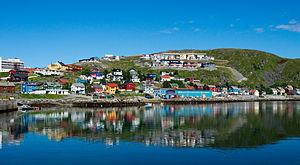
Hammerfest, en Norvège.
Hammerfest est une commune du nord de la Norvège, située dans le comté de Troms og Finnmark considérée comme la ville la plus septentrionale du monde.